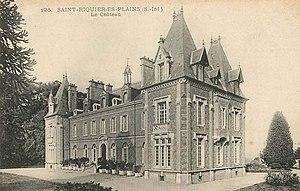
Carte postale du château
Saint-Riquier-ès-Plains est une commune française située dans le département de la Seine-Maritime en région Normandie.